Sagephora exsanguis

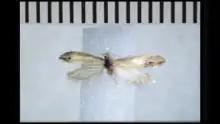
Male holotype specimen of "S. exsanguis".

This species was first described by Alfred Philpott in 1918, using specimens collected in Bluff and Dunedin in October, November and December, and named "Sagephora exsanguis". In 1928 George Hudson described and illustrated this species in his publication "The butterflies and moths of New Zealand". The male holotype specimen, collected in Bluff, is held at the New Zealand Arthropod Collection.